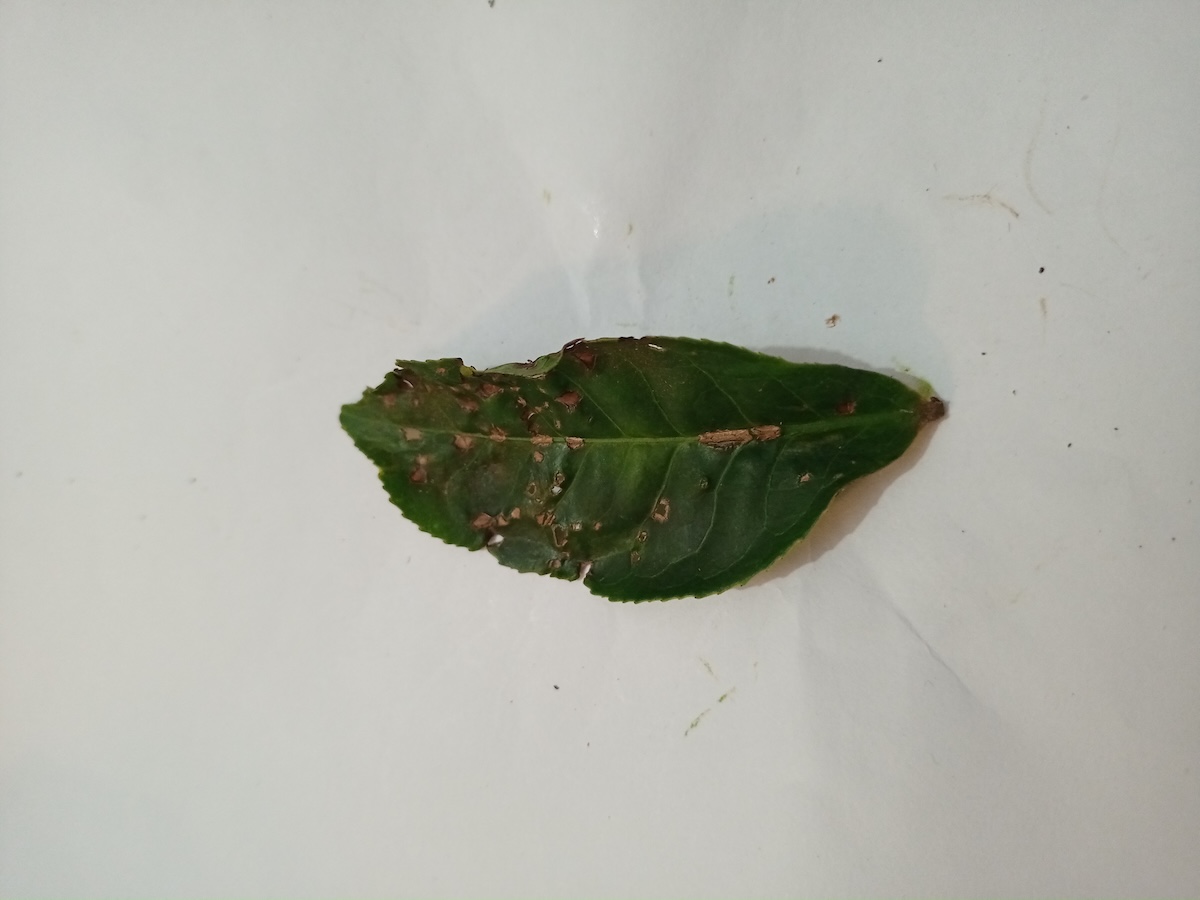
Label: Green mirid bug